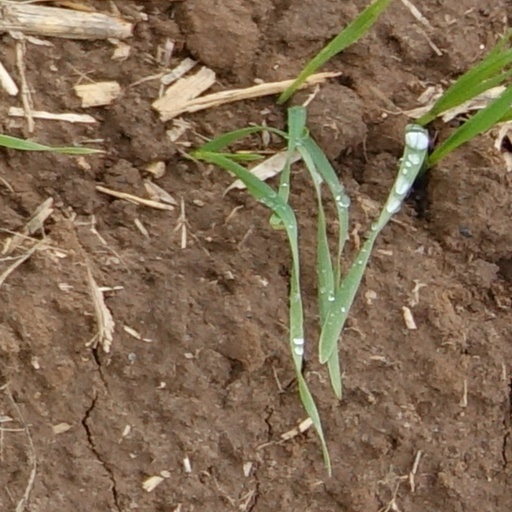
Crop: wheat